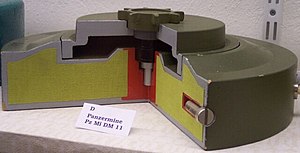
Pansermine
Pansermine i tværsnit
En pansermine eller antitankmine er en type landmine, som er beregnet til at ødelægge køretøjer, herunder kampvogne og andre pansrede kampkøretøjer.